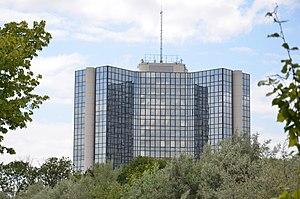
Tour Mercure, dans la zone de l'Union, à Roubaix, photographiée à partir de la berge du Canal de Roubaix, juin 2011
L'Union est un vaste ensemble foncier intra-urbain de 80 hectares environ, situé non loin de la frontière belge au nord-est de Lille, reconnu « projet d'avenir » par le concours « écoquartier » du ministère de l’Écologie en 2009. Ce projet a été en 2011 primé « Grand Prix national EcoQuartier 2011 » parmi 24 projets de qualité retenus en France sur 394 dossiers de candidature